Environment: real
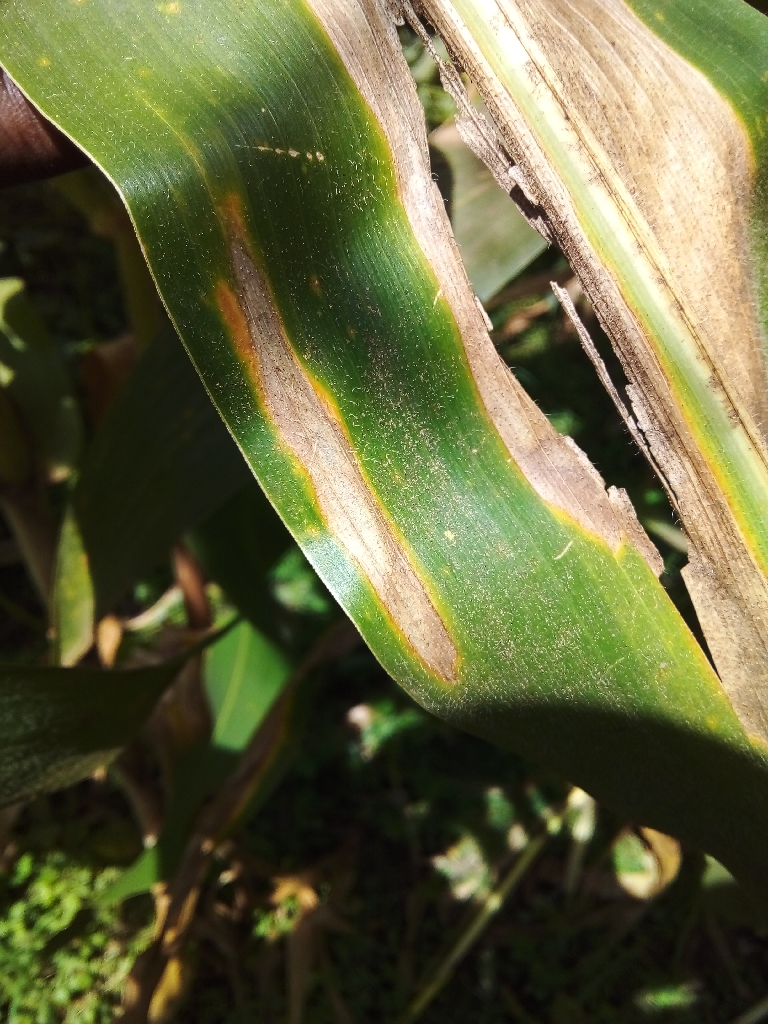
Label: northern_corn_leaf_blight